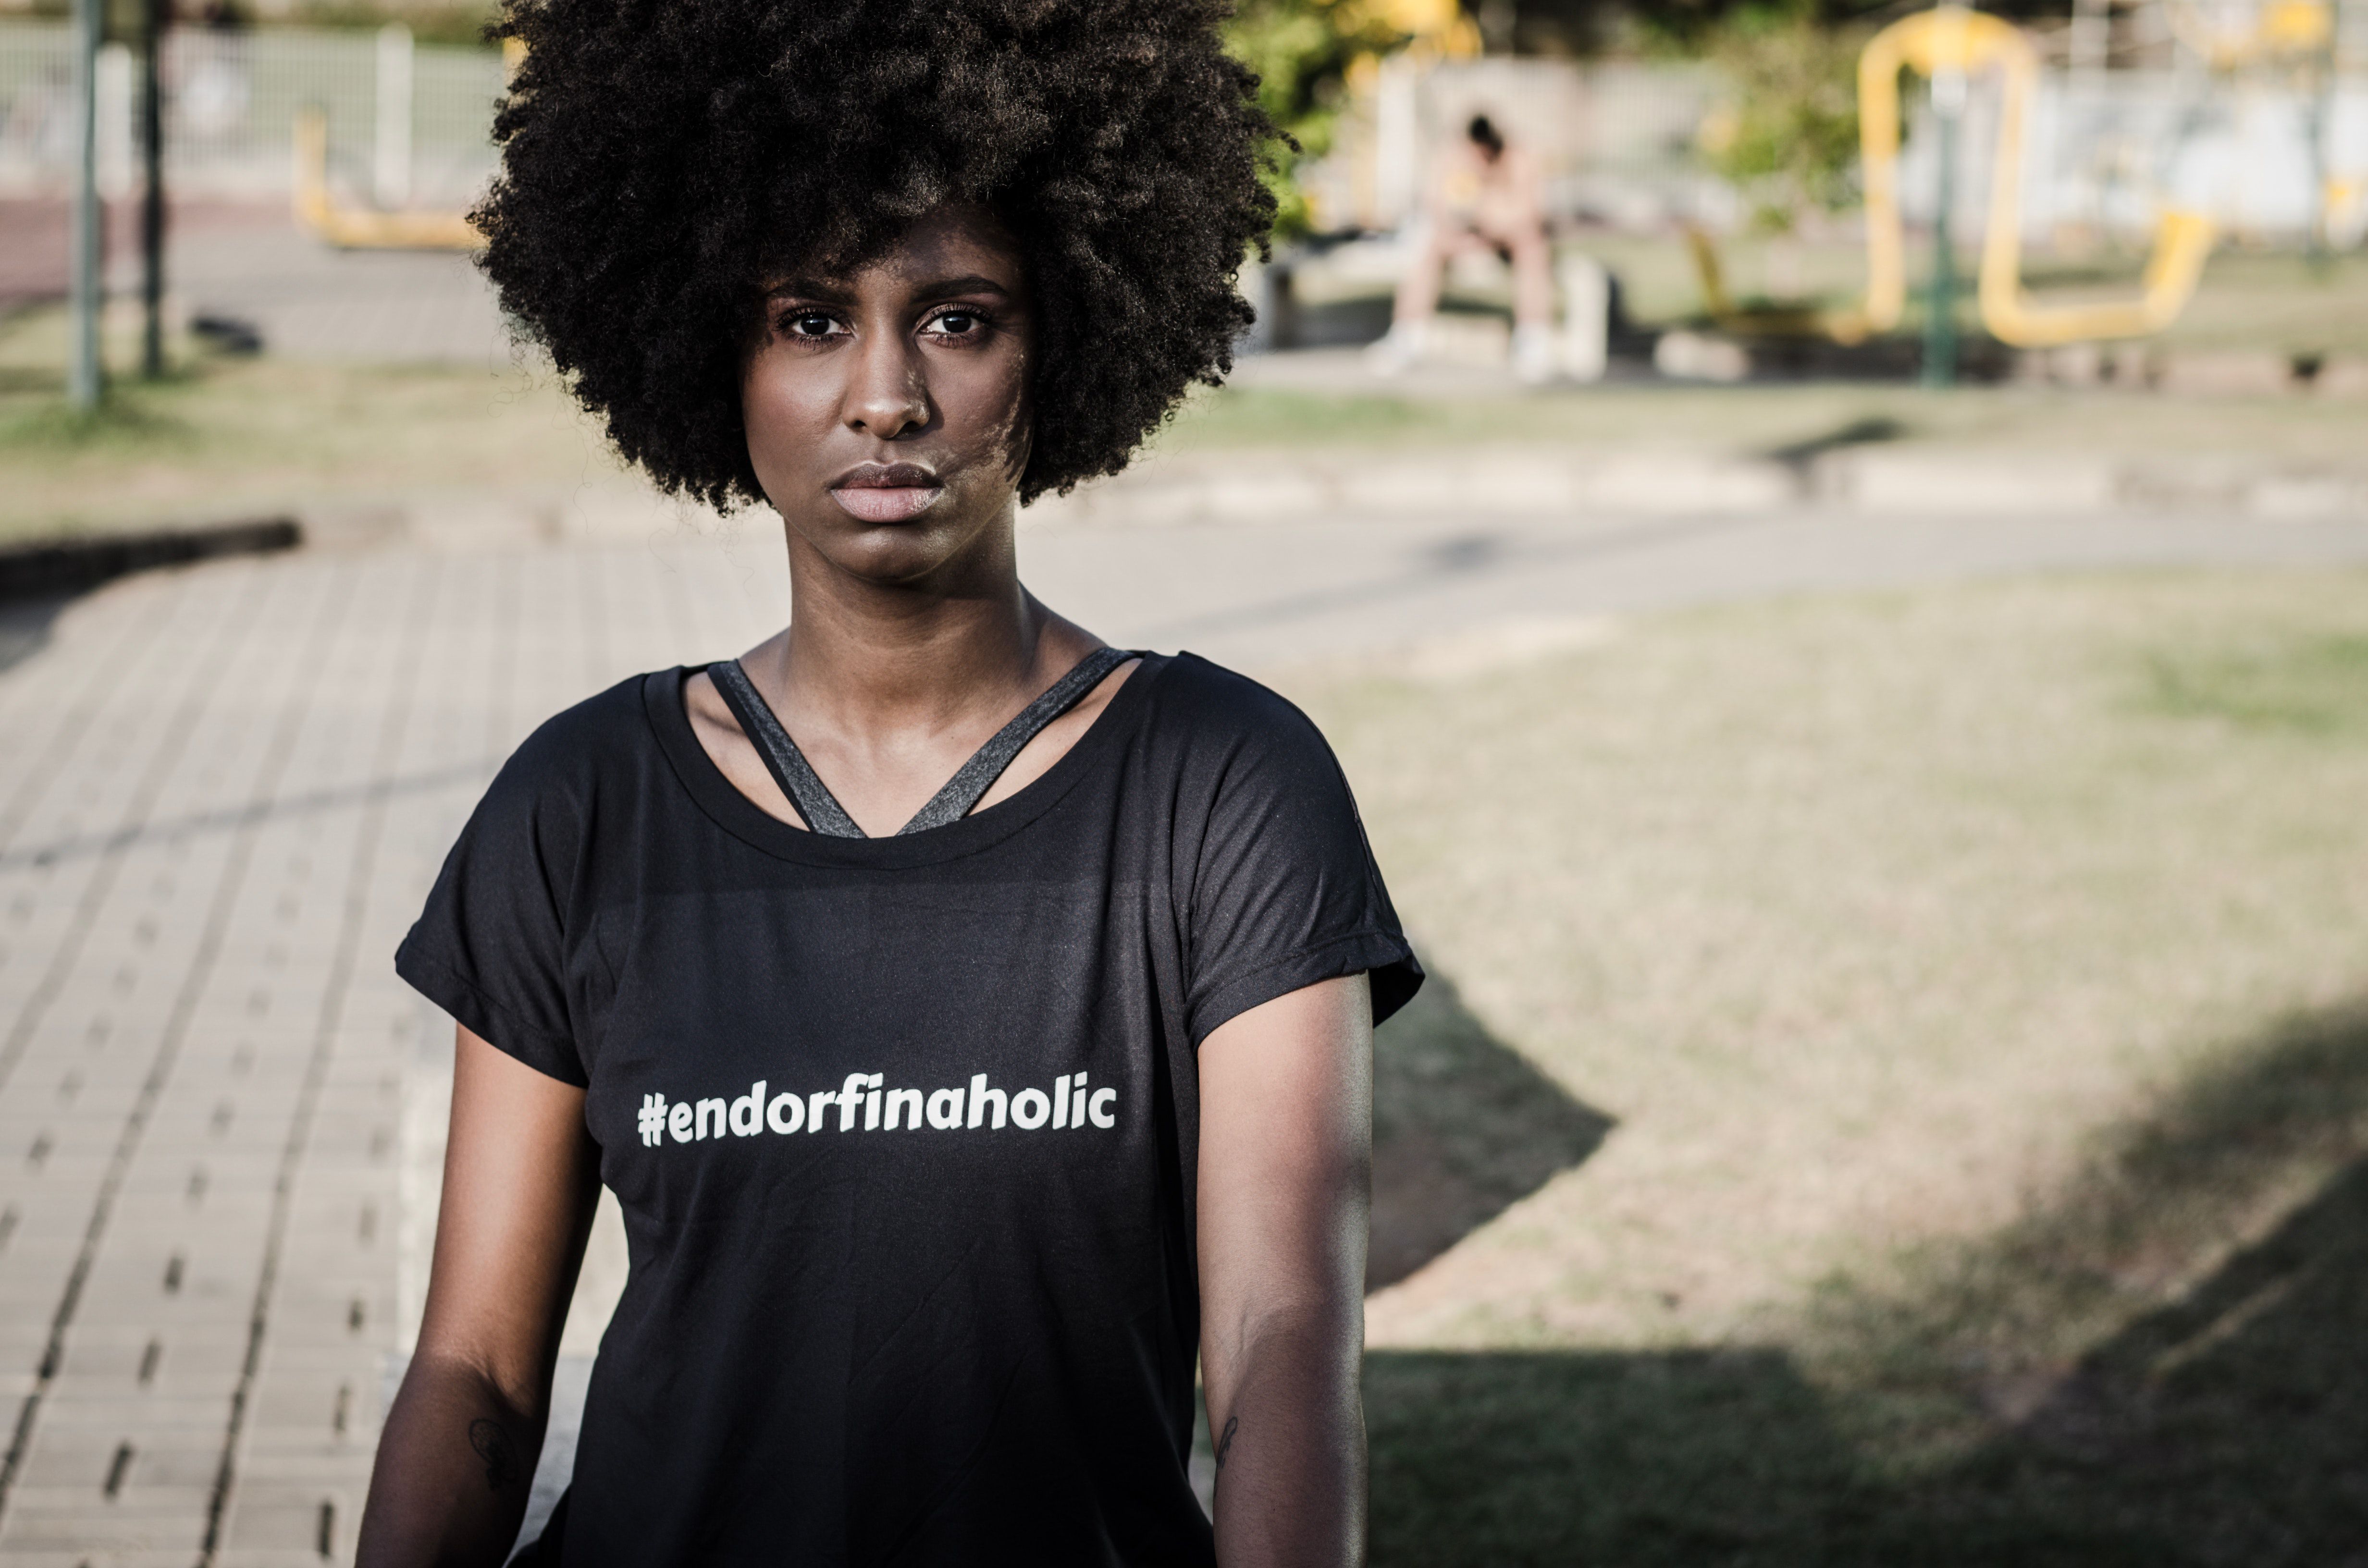
hair, afro, hairstyle, t shirt, cool, black hair, fun, tree, photography, smile, jheri curl